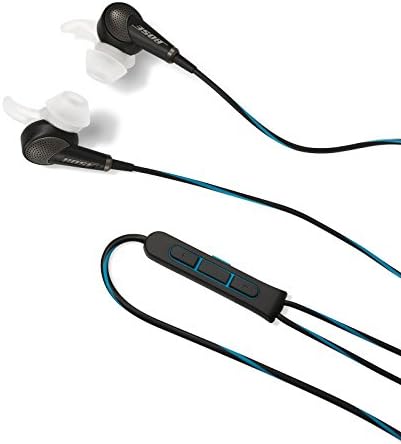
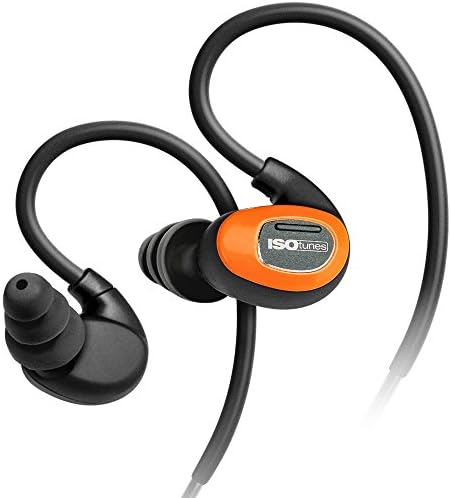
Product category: headphones
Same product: no